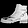
Label: Ankle boot